Katie Razzall

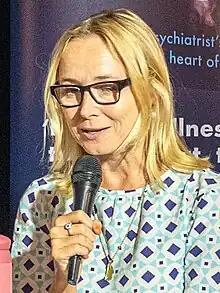
Razzall in 2023

Katherine Mary Razzall (born 31 October 1970) is an English journalist and television newsreader. She works for BBC News as its media editor and culture editor, having previously been a "Newsnight" reporter.